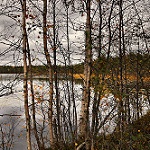
Label: forest